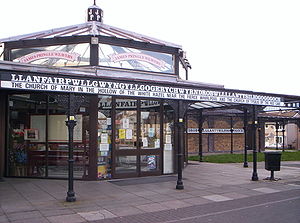
Llanfairpwllgwyngyllgogerychwyrndrobwllllantysiliogogogoch
På engelsk.
Llanfairpwllgwyngyllgogerychwyrndrobwllllantysiliogogogoch er en walisisk landsby på øen Anglesey, som også er navnet på det grevskab byen ligger i.